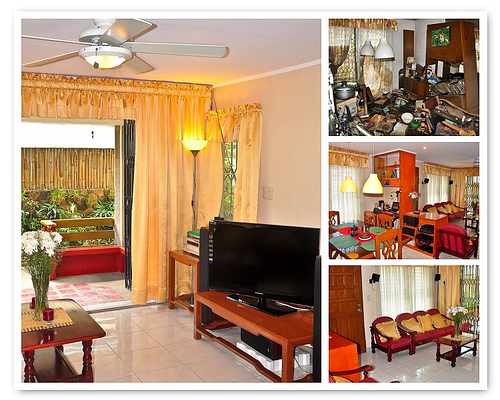
user: Given an image and a question. Answer the question in a short answer. Question: What type of flowers are on the table? Short Answer:
assistant: artificial